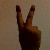
The image shows a hand gesture representing the number 2 in Indian Sign Language.